Rakhine people

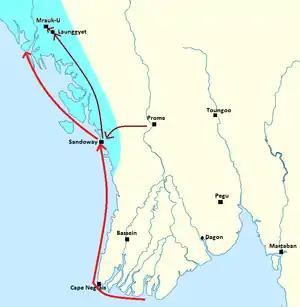
Toungoo–Mrauk-U War

In 1546 CE, while the Arakanese king Min Bin was fighting a battle with the Burmese, the "Sak" king attacked Northern Arakan Roma and occupied the Arakanese-controlled Chacomas of the Northern Arakan Mountains. After his initial military successes against Bengal and Tripura (1532–34), Min Bin began to regard himself "as a world conqueror or "cakravartin"", and in commemoration of his victory in Bengal he built the Shitthaung Temple, one of the premier Buddhist Pagodas of Mrauk-U. His expansionist drive was to run into serious obstacles however. His control of Bengal beyond Chittagong was largely nominal and he, like the sultans of Bengal before him, never solved Tripuri raids into Bengal. Min Bin also led to the Toungoo–Mrauk-U War (1545–1547) which resulted in Mrauk U successfully defending its territory and maintaining independence, deterring further Toungoo invasions for decades. He survived the invasions and later provided military aid to Ava, hoping to stop Toungoo's advance into Upper Burma.